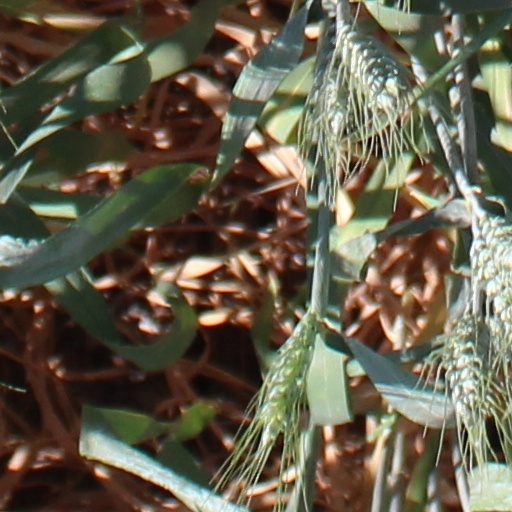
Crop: wheat